Kingdom of Nagpur

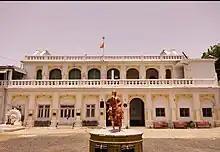
Senior Bhonsle palace

they deployed families across the region that were the main task force in the expansion of Maratha Empire in Gondwana and Northern region.